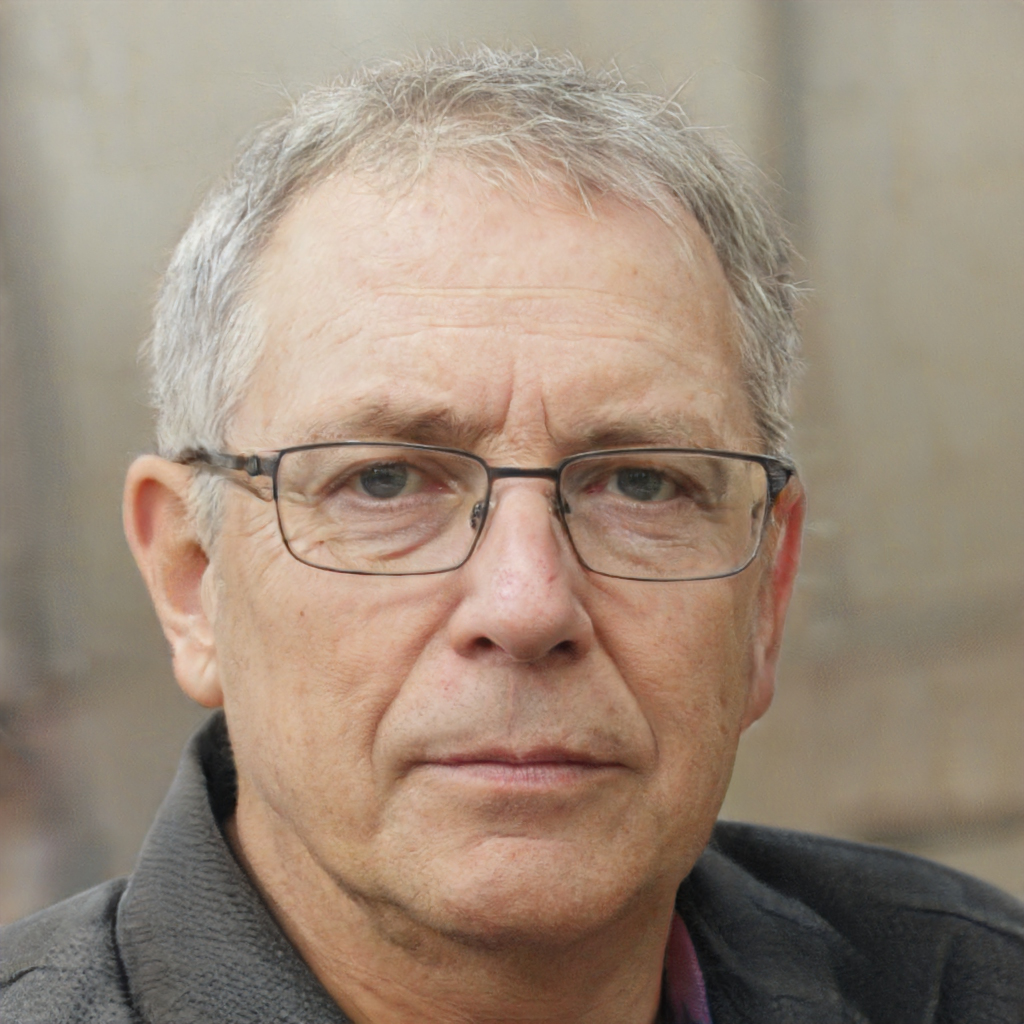
Label: No Watermark